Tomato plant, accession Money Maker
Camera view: bottom (45 deg); turntable rotation: 120 degrees
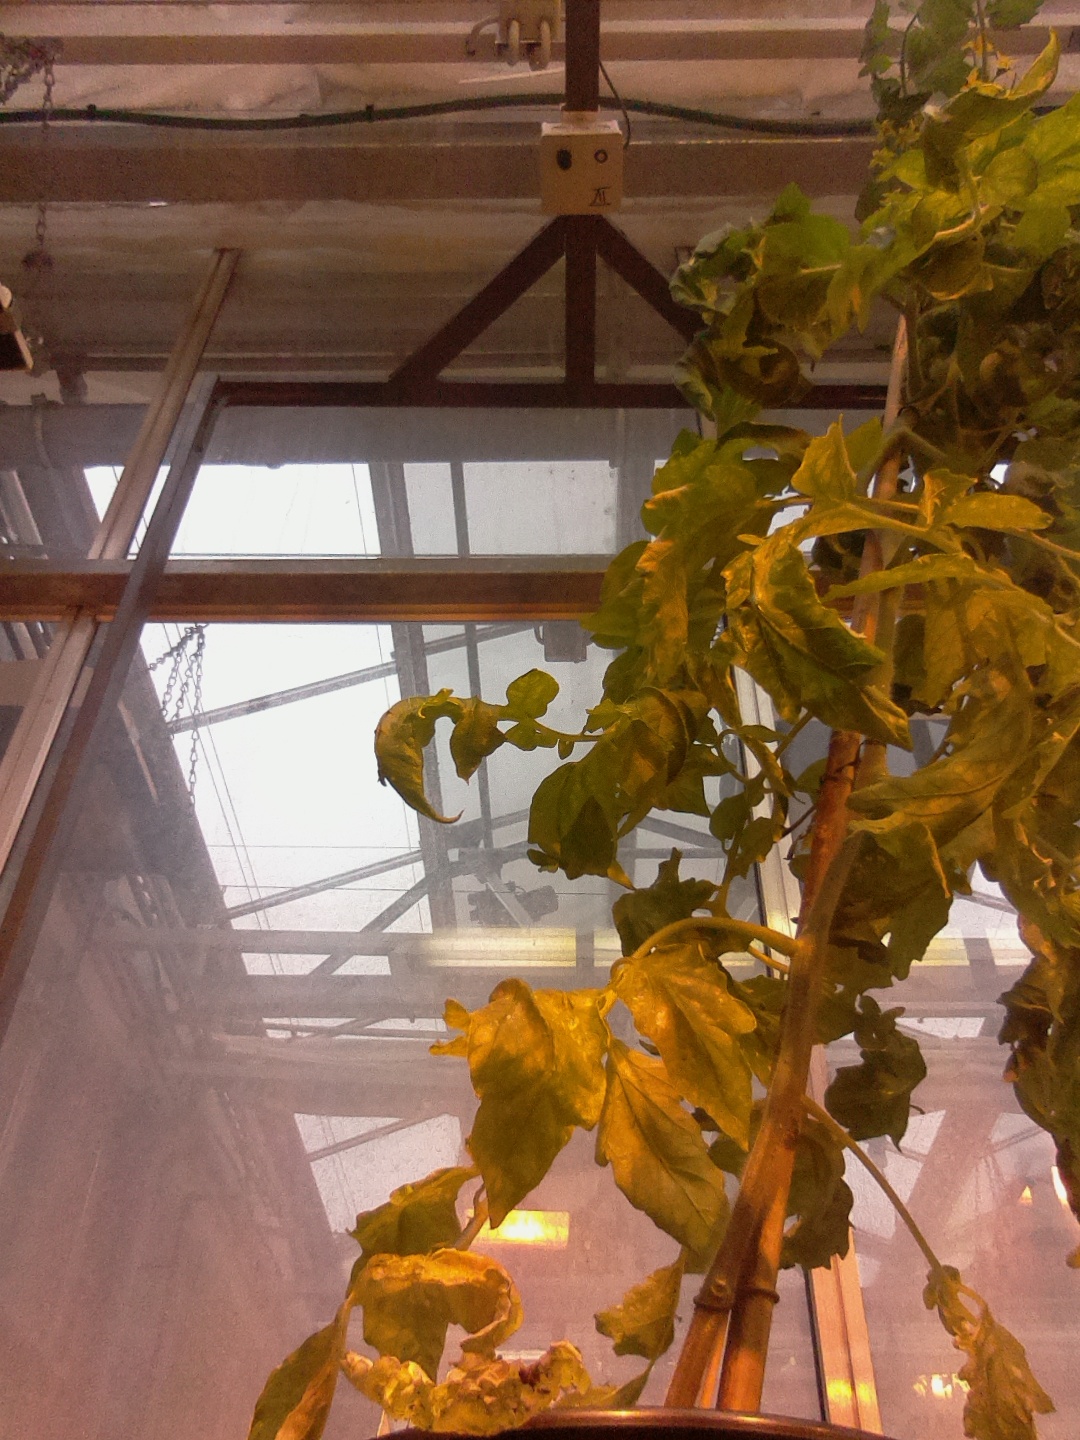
BBCH growth stage 70: Fruits at the main stem or branches visibles